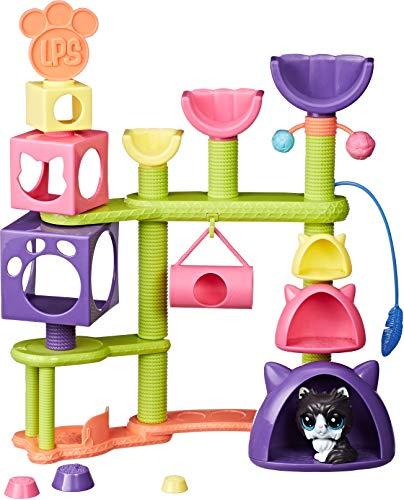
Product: Littlest Pet Shop Cat Hideaway
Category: Toys & Games | Dolls & Accessories | Doll Accessories
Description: Fits Classic-, Mini-, and Teensie-scale pets.